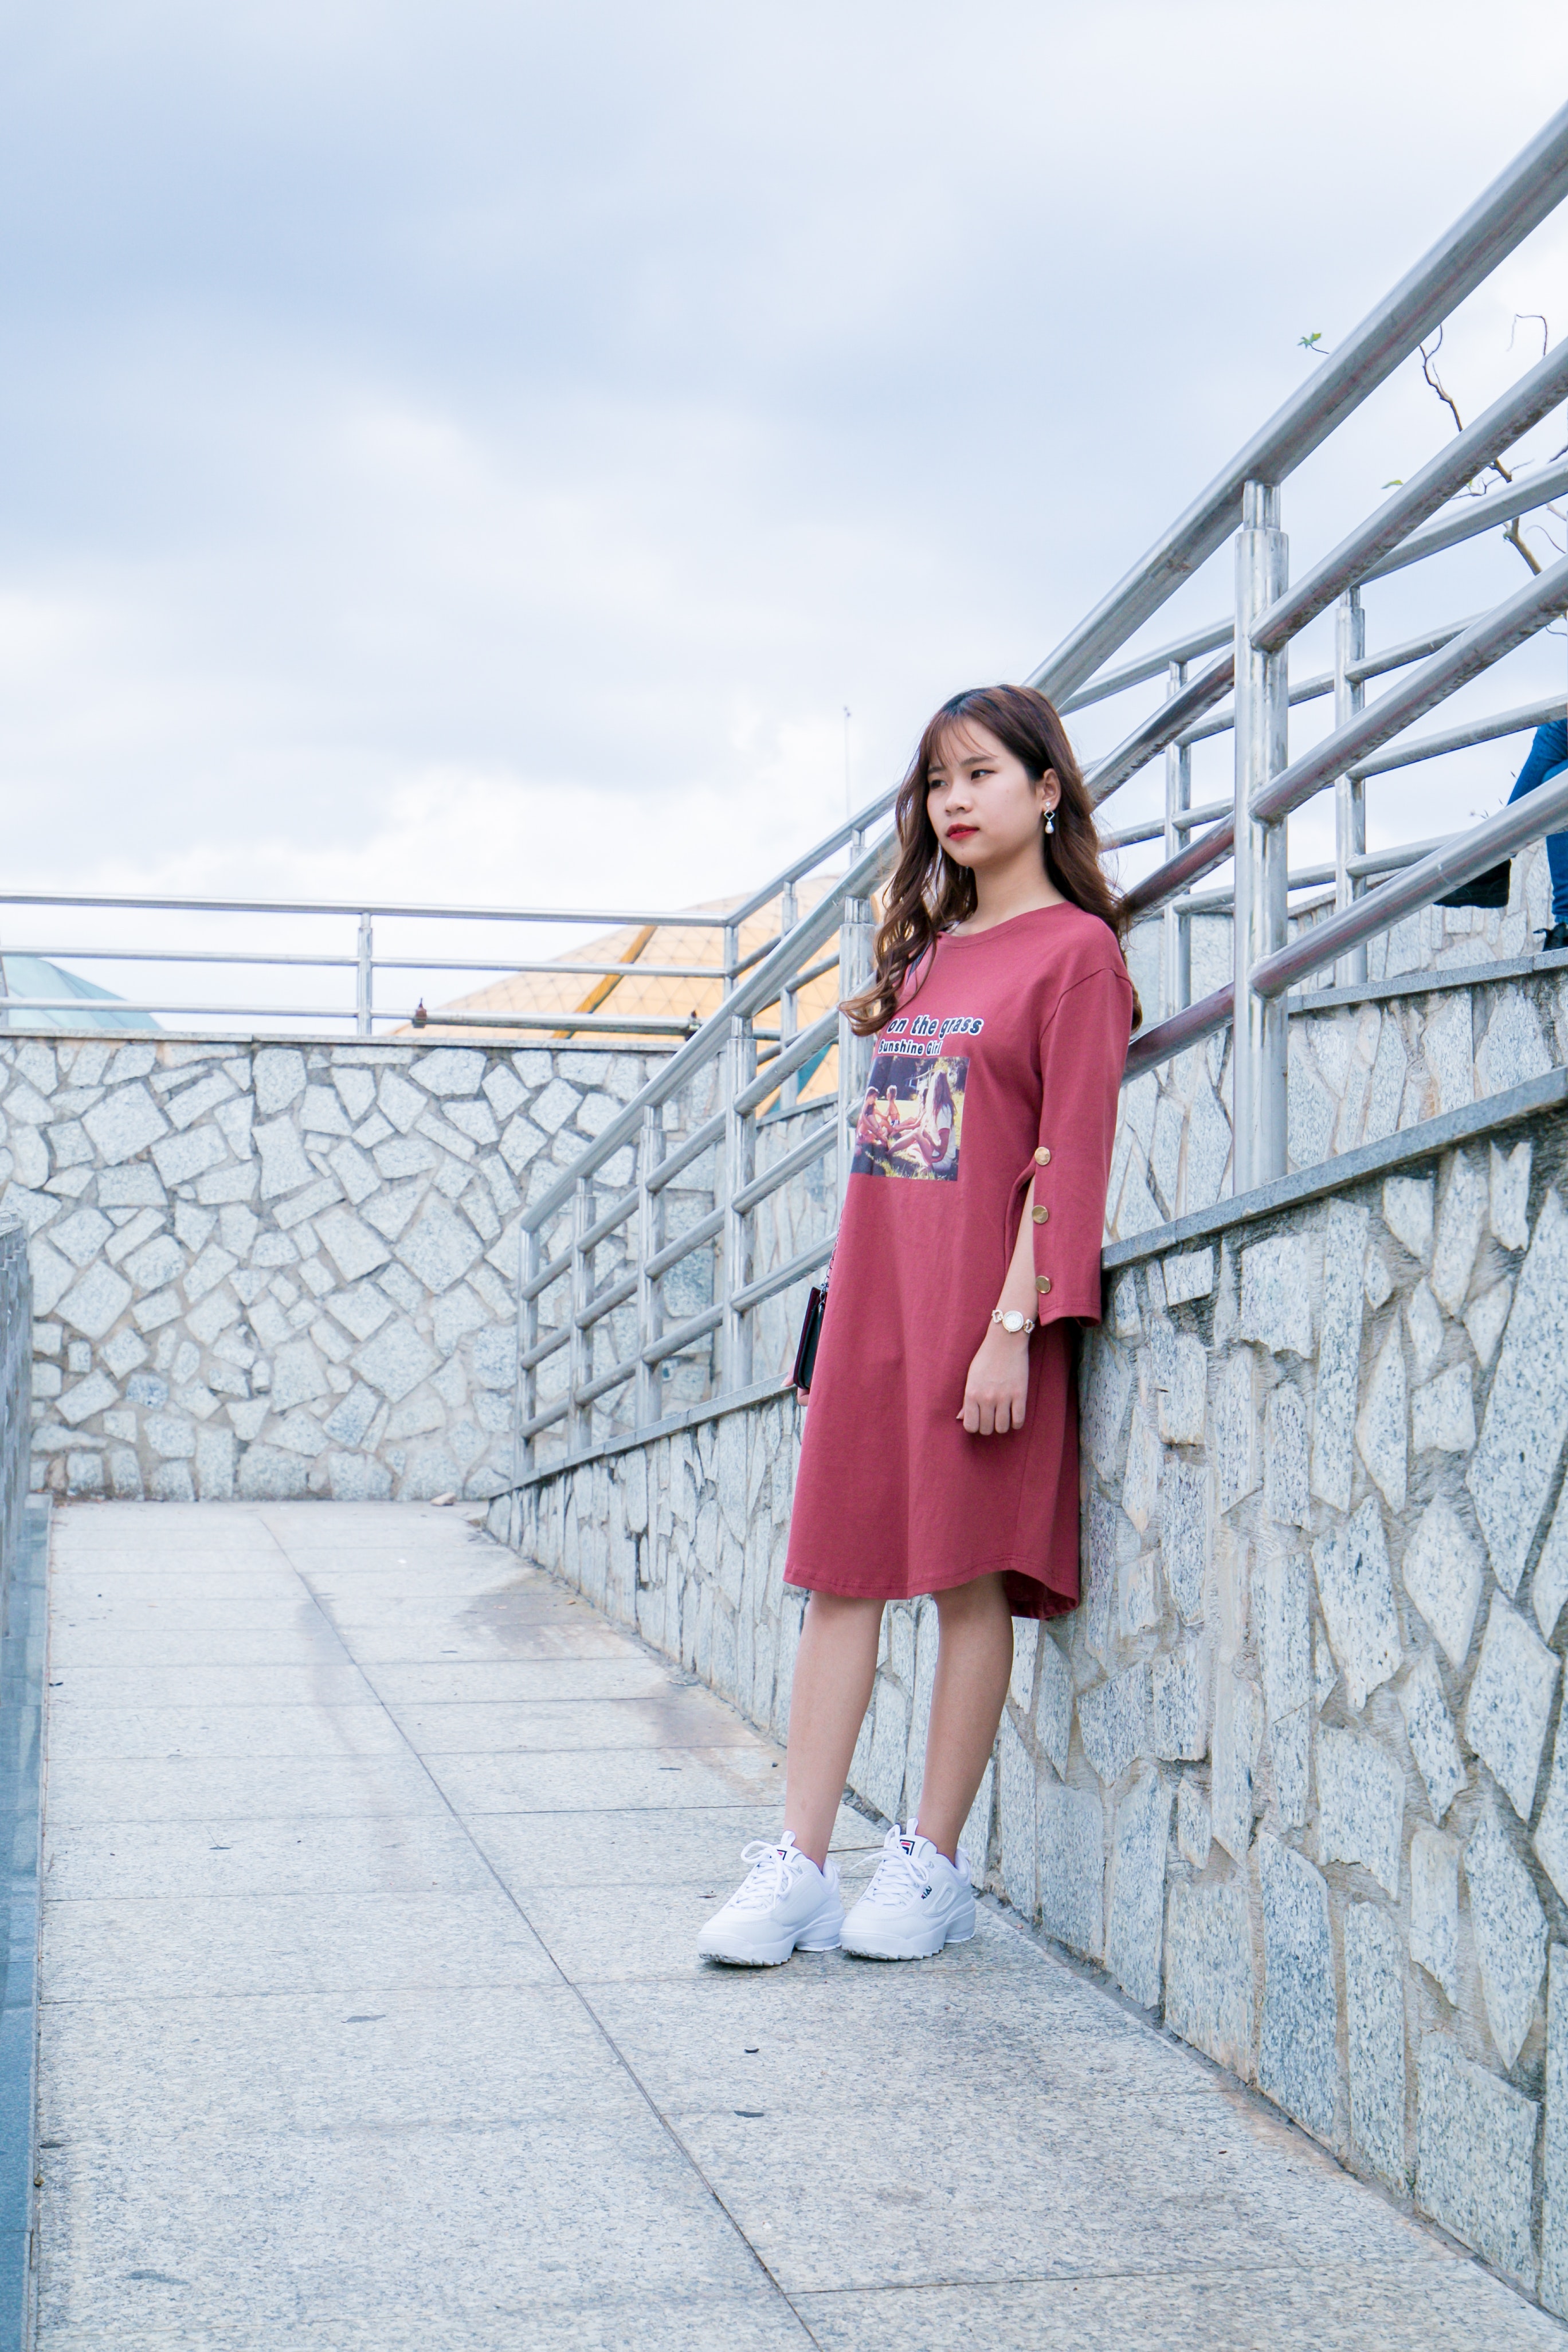
white, photograph, clothing, street fashion, pink, shoulder, beauty, fashion, skin, dress, footwear, photography, magenta, shoe, outerwear, waist, photo shoot, neck, pattern, long hair, model, sleeve, coat, t shirt, jacket, style, top, blazer, fashion design